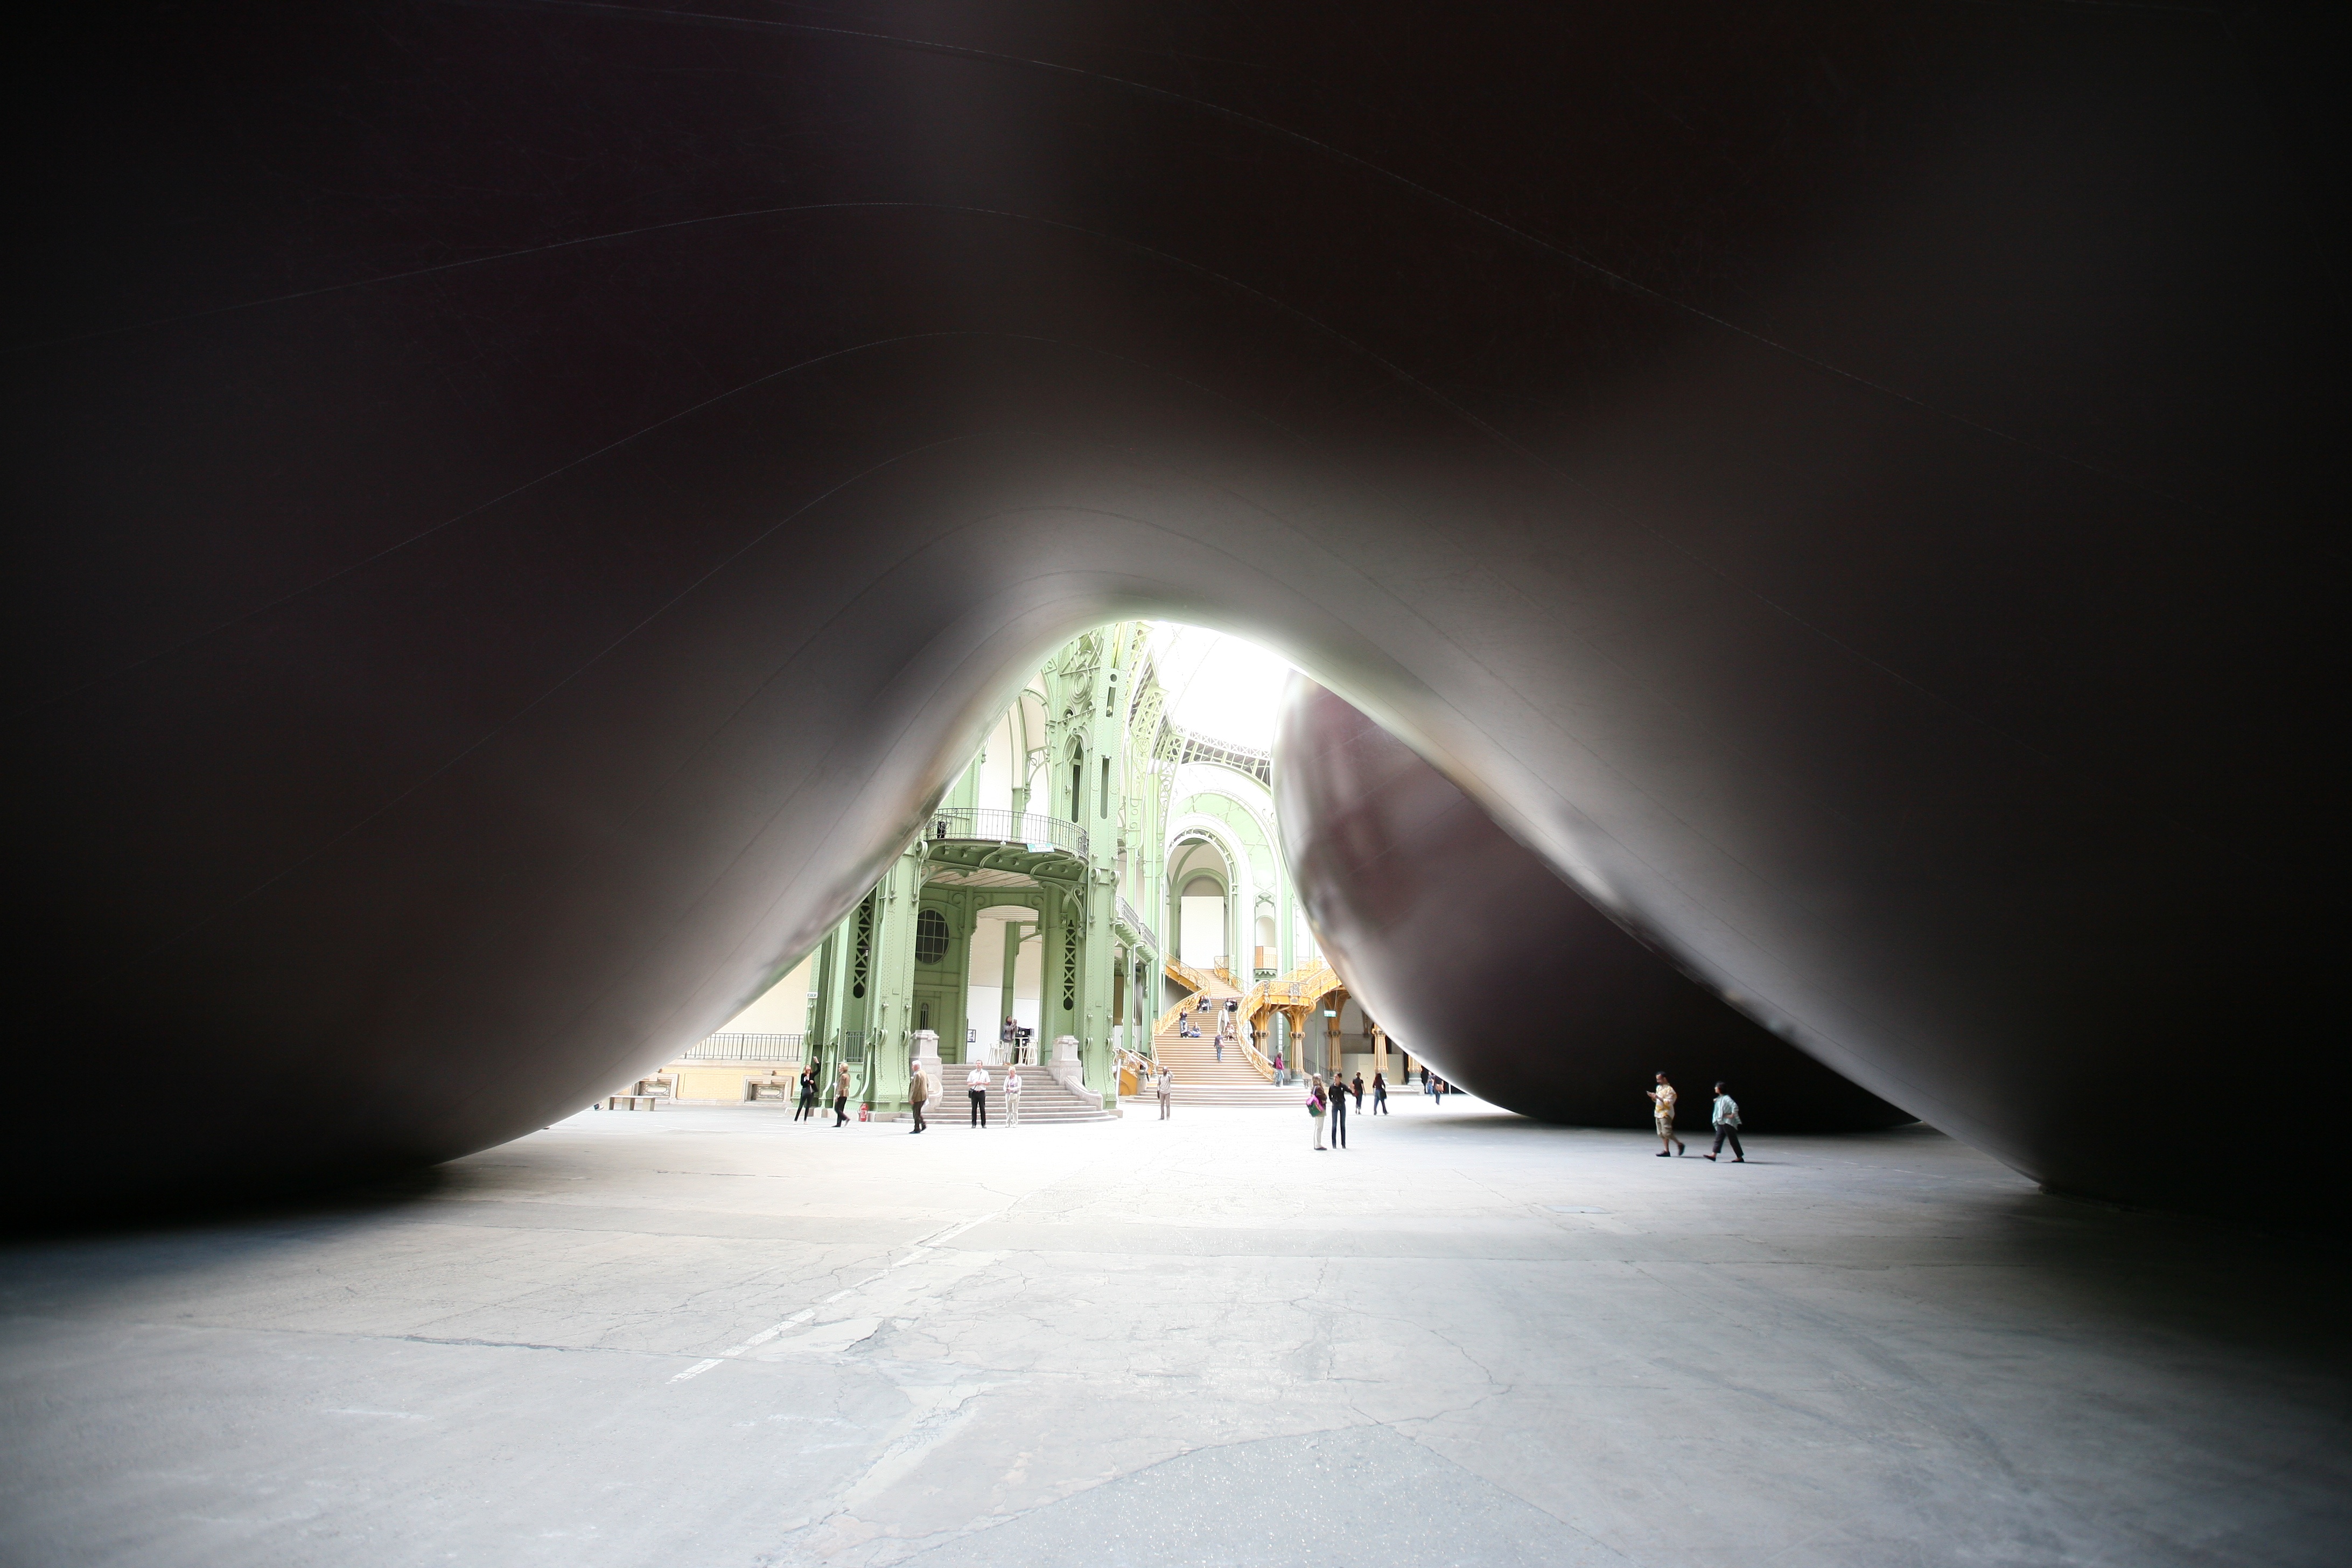
light, night, photography, sunlight, paris, tunnel, reflection, darkness, artwork, sculpture, art, exposition, snapshot, exhibition, shape, anishkapoor, contemporaryart, leviathan, grandpalais, monumenta, atmosphere of earth